Second Valls government

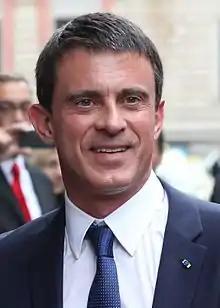
Manuel Valls

The Second Valls government was the thirty-eighth government in the French Fifth Republic.